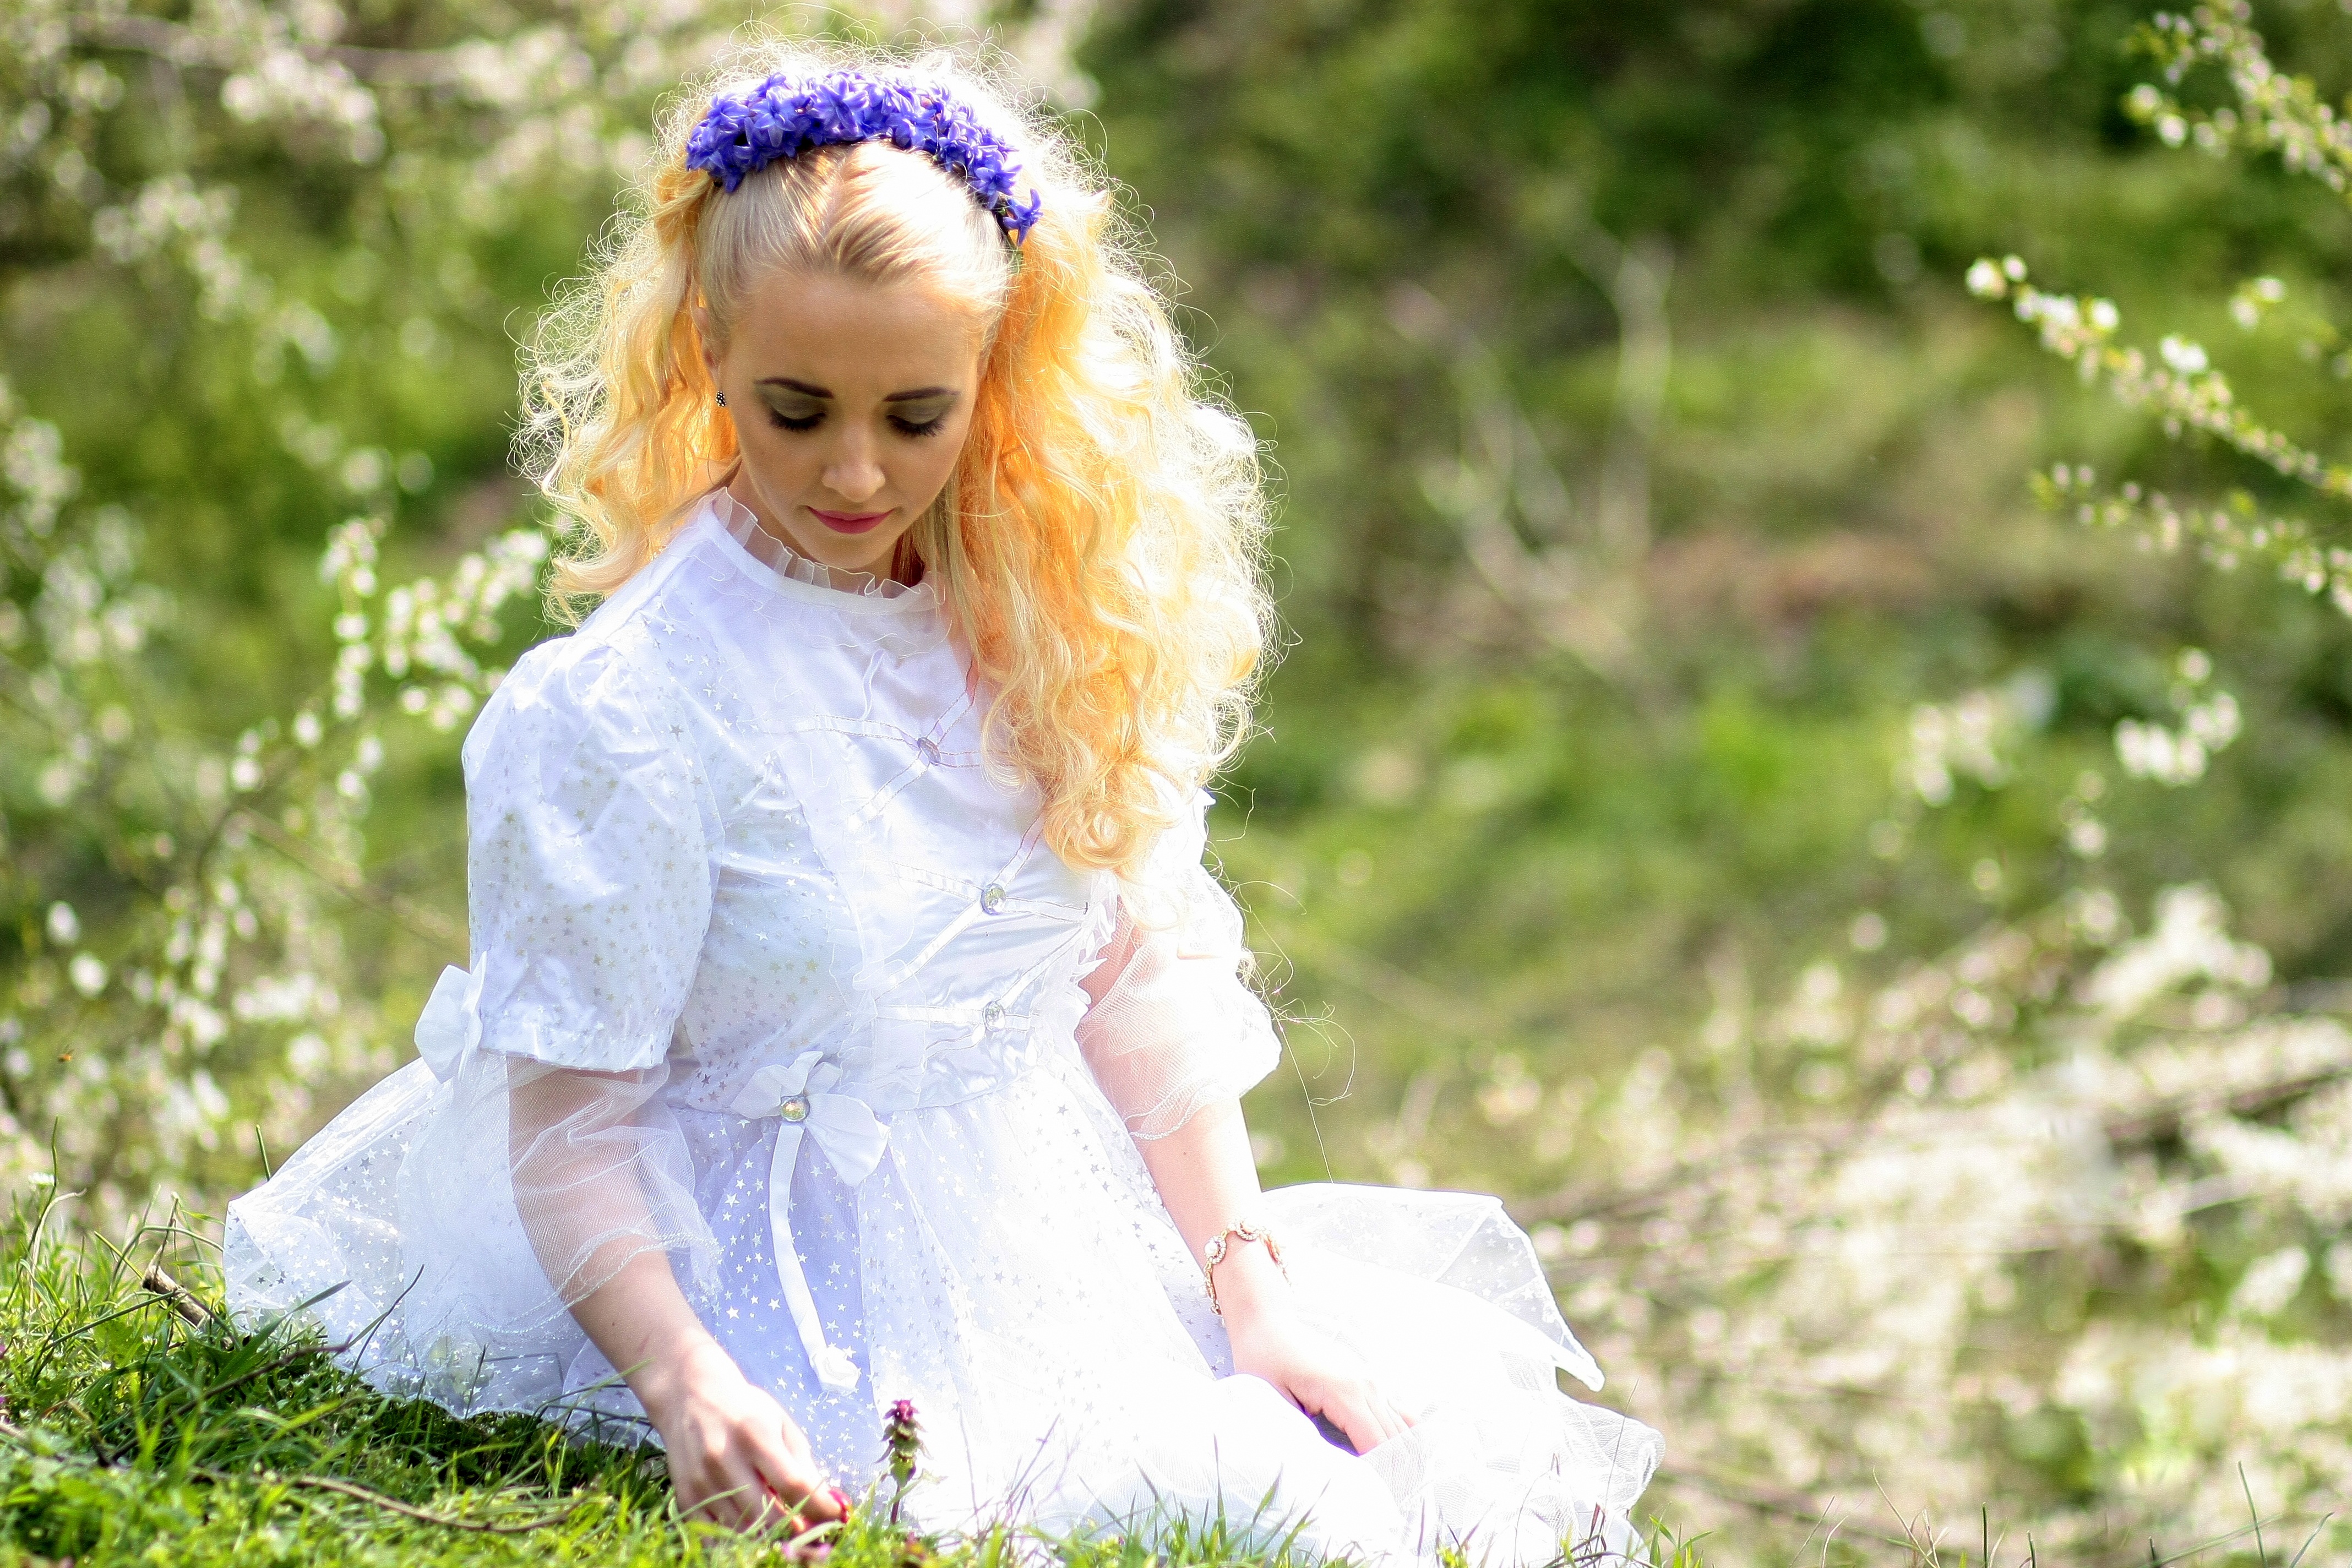
person, girl, white, photography, meadow, flower, spring, child, bride, blonde, wreath, flowers, trees, dress, toddler, beauty, gown, blue eyes, photo shoot, portrait photography